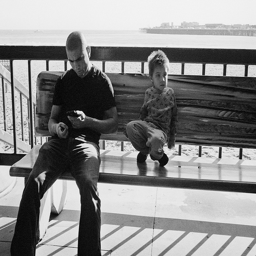
A black and white image a man on his phone and a toddler.
A boy and a child that are sitting on a bench.
there is a man and a small child sitting on a bench together
A black and white photo of a man on his phone and a child on a bench.
A man and a child are sitting on a bench.